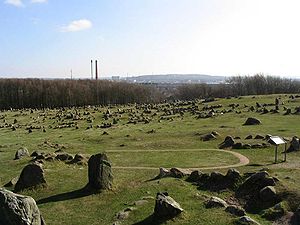
Skibssætning
Lindholm Høje.
En skibssætning er en skibsformet gravform, der blev brugt i bronzealderen, jernalderen og i vikingetiden. En skibssætning er en spidsoval stensætning, der kan danne rammen om en grav inden for skibssiderne eller være et mindesmærke for en død.